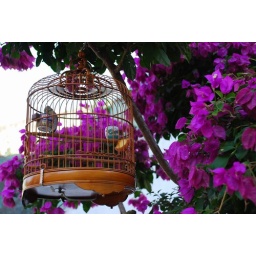
bird street and flower market, in hk